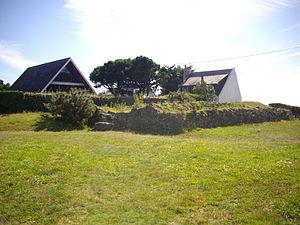
Dolmen de la pointe de Bilgroix en Arzon (Morbihan, France)